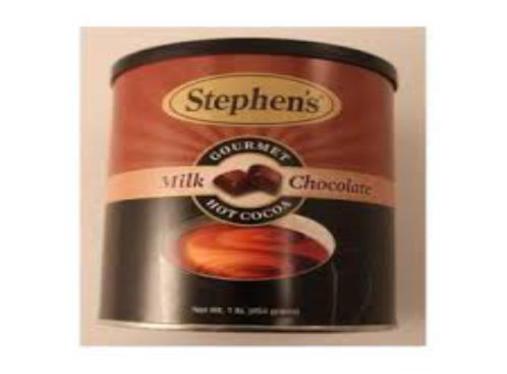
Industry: Food